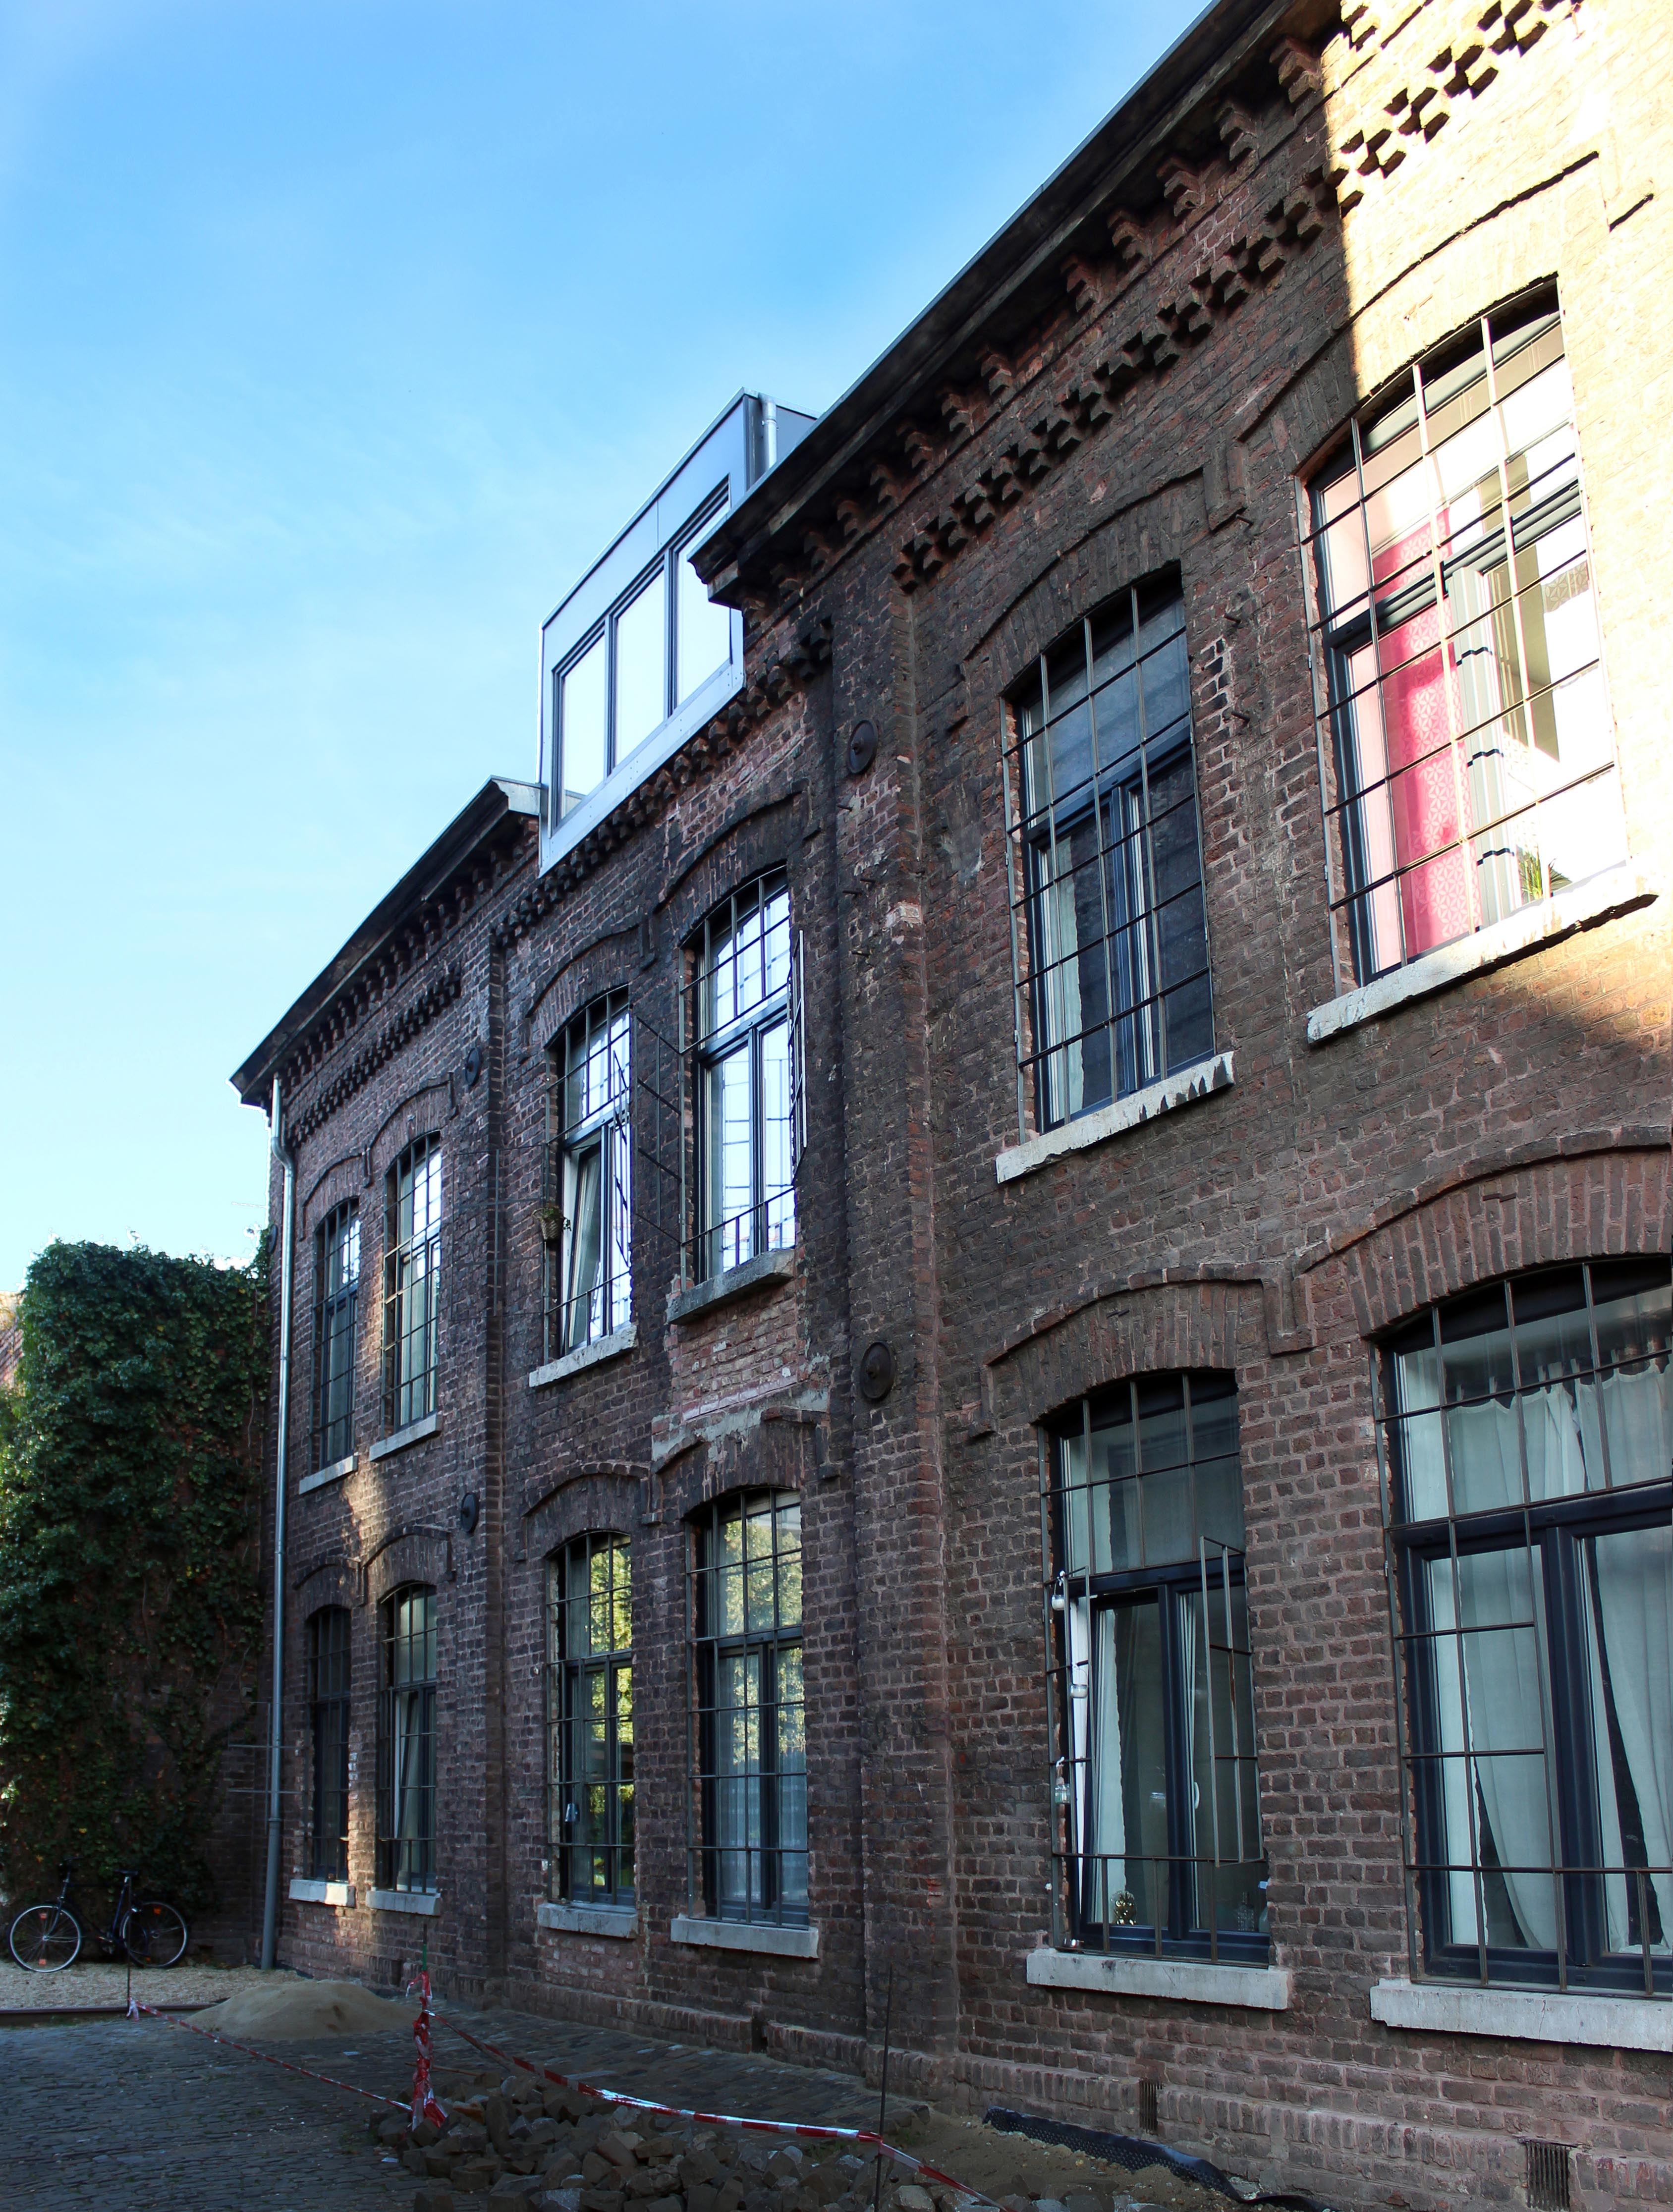
architecture, road, house, window, town, building, city, home, downtown, facade, property, estate, aachen, neighbourhood, urban area, residential area, werrens hansen, textile factory